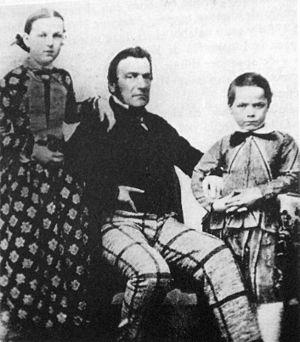
Charles Henri Pellegrini est un ingénieur, lithographe, peintre et architecte franco-argentin.